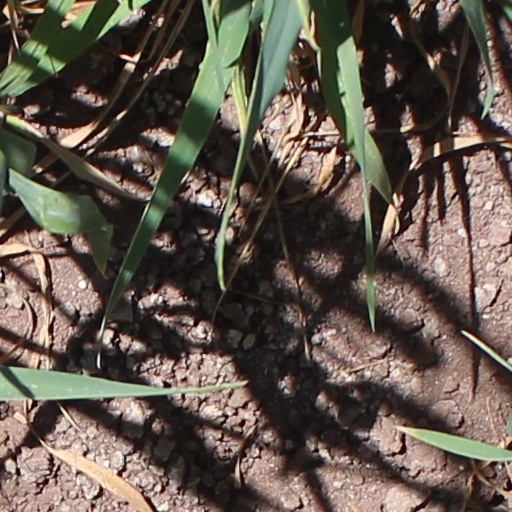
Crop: wheat